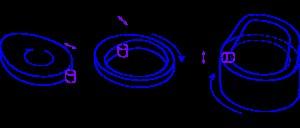
Une came est une face mécanique permettant de piloter le déplacement d'une pièce. Il s'agit d'une pièce roulant sur une autre pièce ; c'est donc une déclinaison du plan incliné. La came permet de générer des mouvements alternatifs.